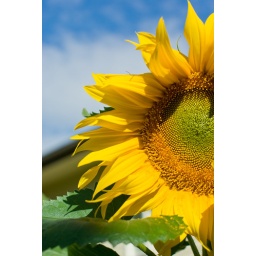
Sunflower against a cloudy blue sky